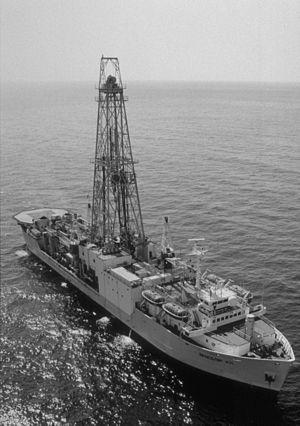
L'Integrated Ocean Drilling Program est un programme scientifique international destiné à l'étude de la géologie sous-marine par la réalisation de forages profonds dans la lithosphère océanique. Il a succédé à l'Ocean Drilling Program au 1ᵉʳ octobre 2003 et regroupe en 2013 sept partenaires émanant des États-Unis et du Japon, du consortium européen ECORD, et enfin de la République populaire de Chine, de la Corée du Sud, du consortium Australie-Nouvelle-Zélande et de l'Inde.
Le JOIDES Resolution est un bateau de recherche scientifique utilisé pour des forages en mer dans le cadre du programme Integrated Ocean Discovery Program successeur des programmes Ocean Drilling Program et Deep Sea Drilling Project.